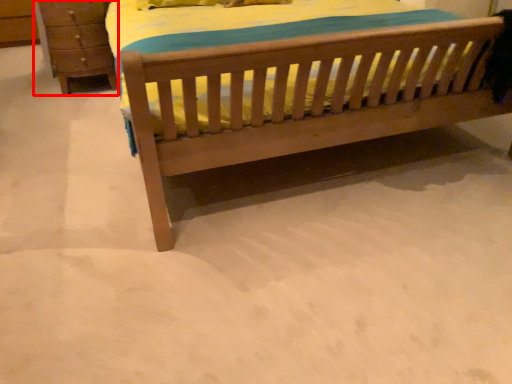
Question: From the image's perspective, what is the correct spatial relationship of chest of drawers (annotated by the red box) in relation to bed? Select from the following
(A) above
(B) below
Answer: A